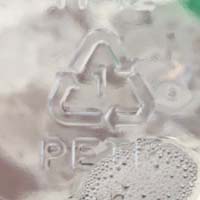
Plastic recycling code class: 1_polyethylene_PET